Lefty-righty switch

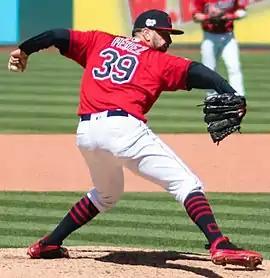
Óliver Pérez made a zero-pitch appearance in 2019 due to multiple lefty-righty switches.

The most common use of the lefty-righty switch is when a right-handed pitcher is facing a left-handed batter. The manager of the defensive team will sometimes bring in a relief pitcher from the bullpen, especially in close games where the starting pitcher has already been replaced, and use a left-handed specialist to face the left-handed batter. The new pitcher will then attempt to get the batter out. Whether he succeeded or failed, a left-handed specialist was often replaced after facing a single batter. This strategy has been somewhat curtailed by the introduction of the three-batter minimum rule in MLB as of the season, which requires pitchers to face at least three batters once entering a game, unless the half-inning ends or the pitcher sustains an injury.